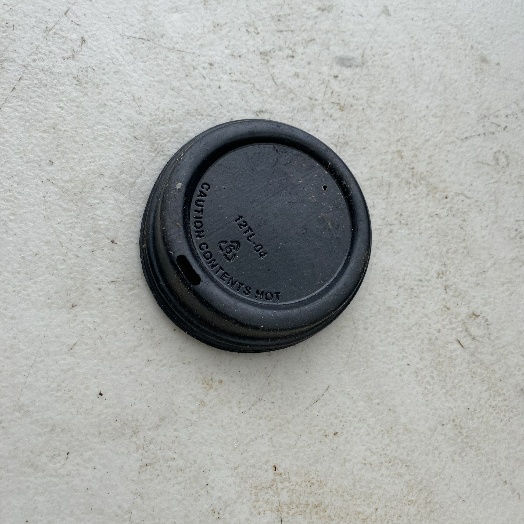
Label: Plastic